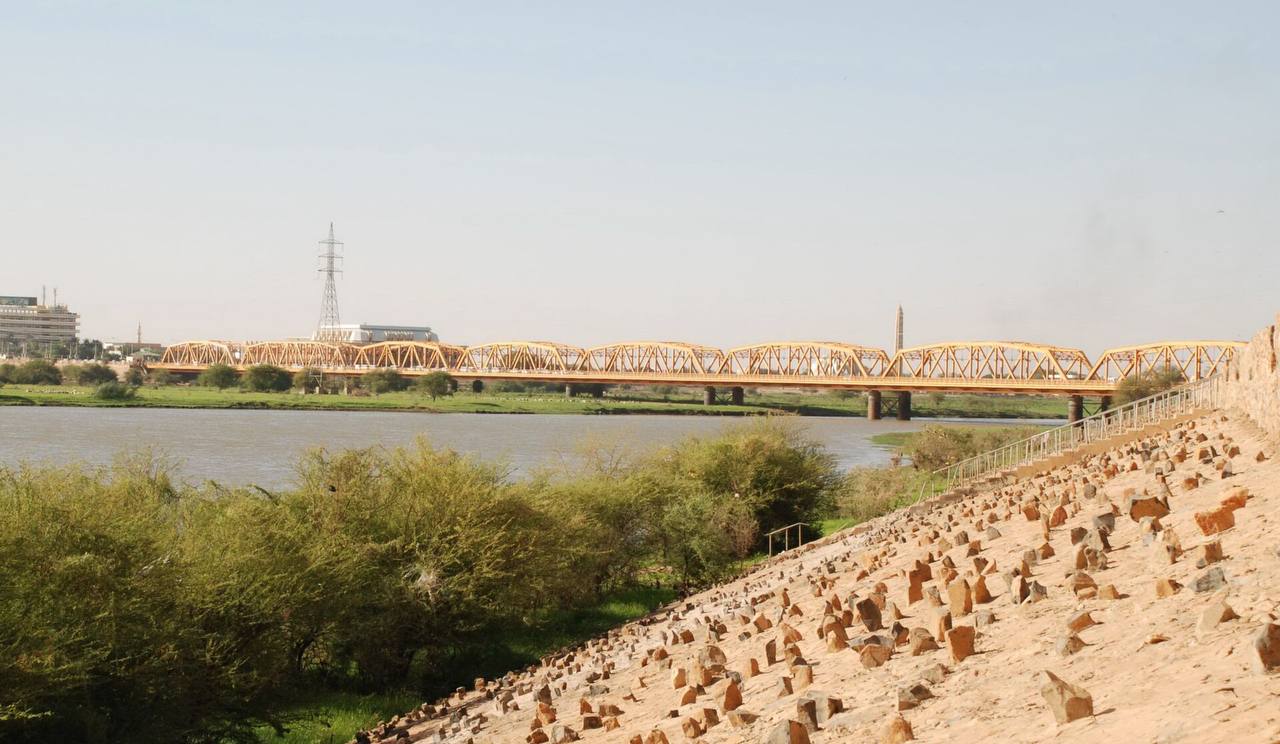
الوصف بالفصحى: جسر فوق الماء، وبجواره أشجار وعشب وأرض ترابية ناعمة
الوصف بالعامية السودانية: كبري فوق الموية وجمبو شجر ونجيلة و ترابة ناعمة
التصنيف: Urban & City Life